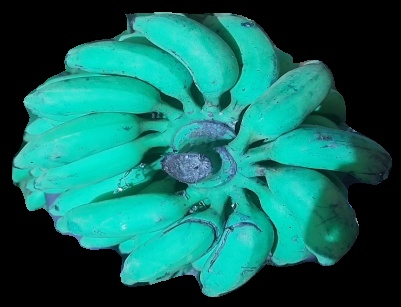
Variety: elakki-bale
Grade: grade3